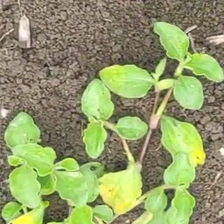
Weed species: Kena_(Commplina_benghalensio)